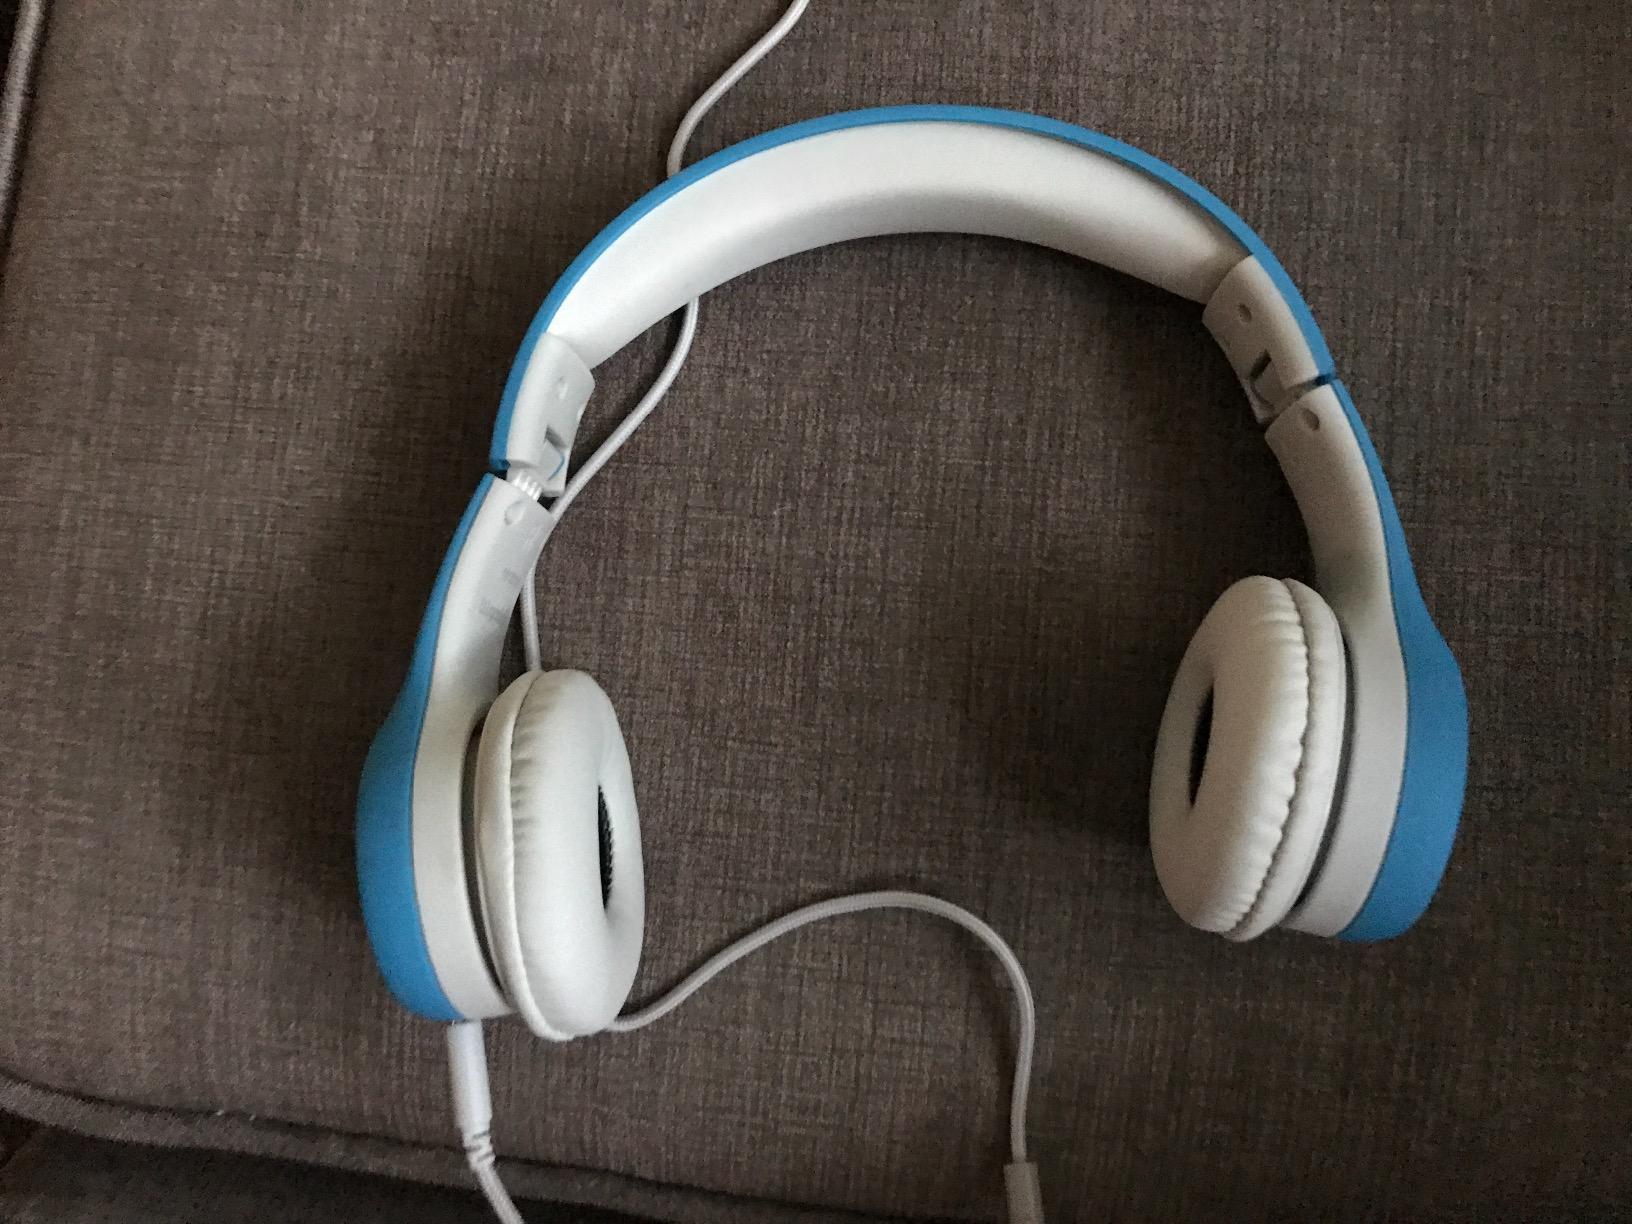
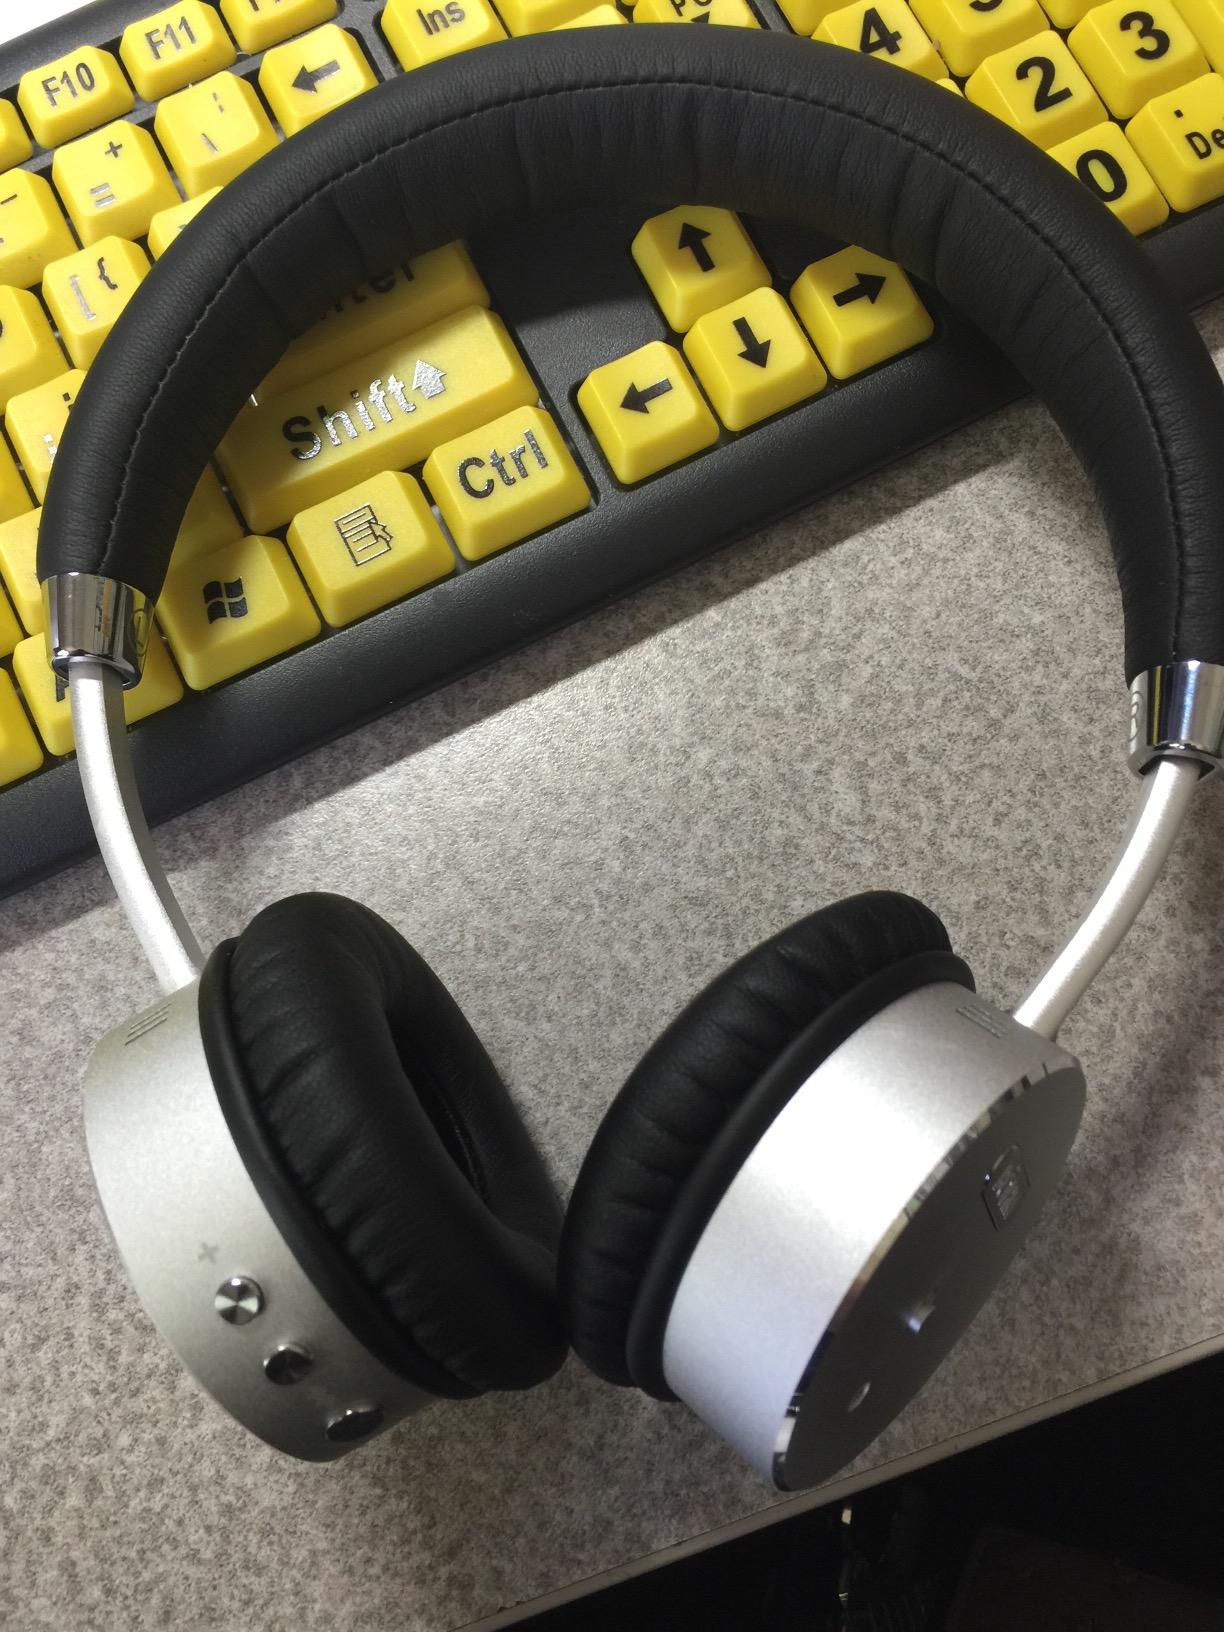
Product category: headphones
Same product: no